Pegasus Theatre

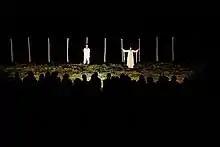
The Face of Medusa, performance at Leibethra Park 2020

The Pegasus Theatre is an association of professional and amateur actors. The repertoire is extensive and ranges from plays for children to the interpretation of classical Greek tragedies. The theatre is located in Agias Ekaterinis district, Katerini, Greece.